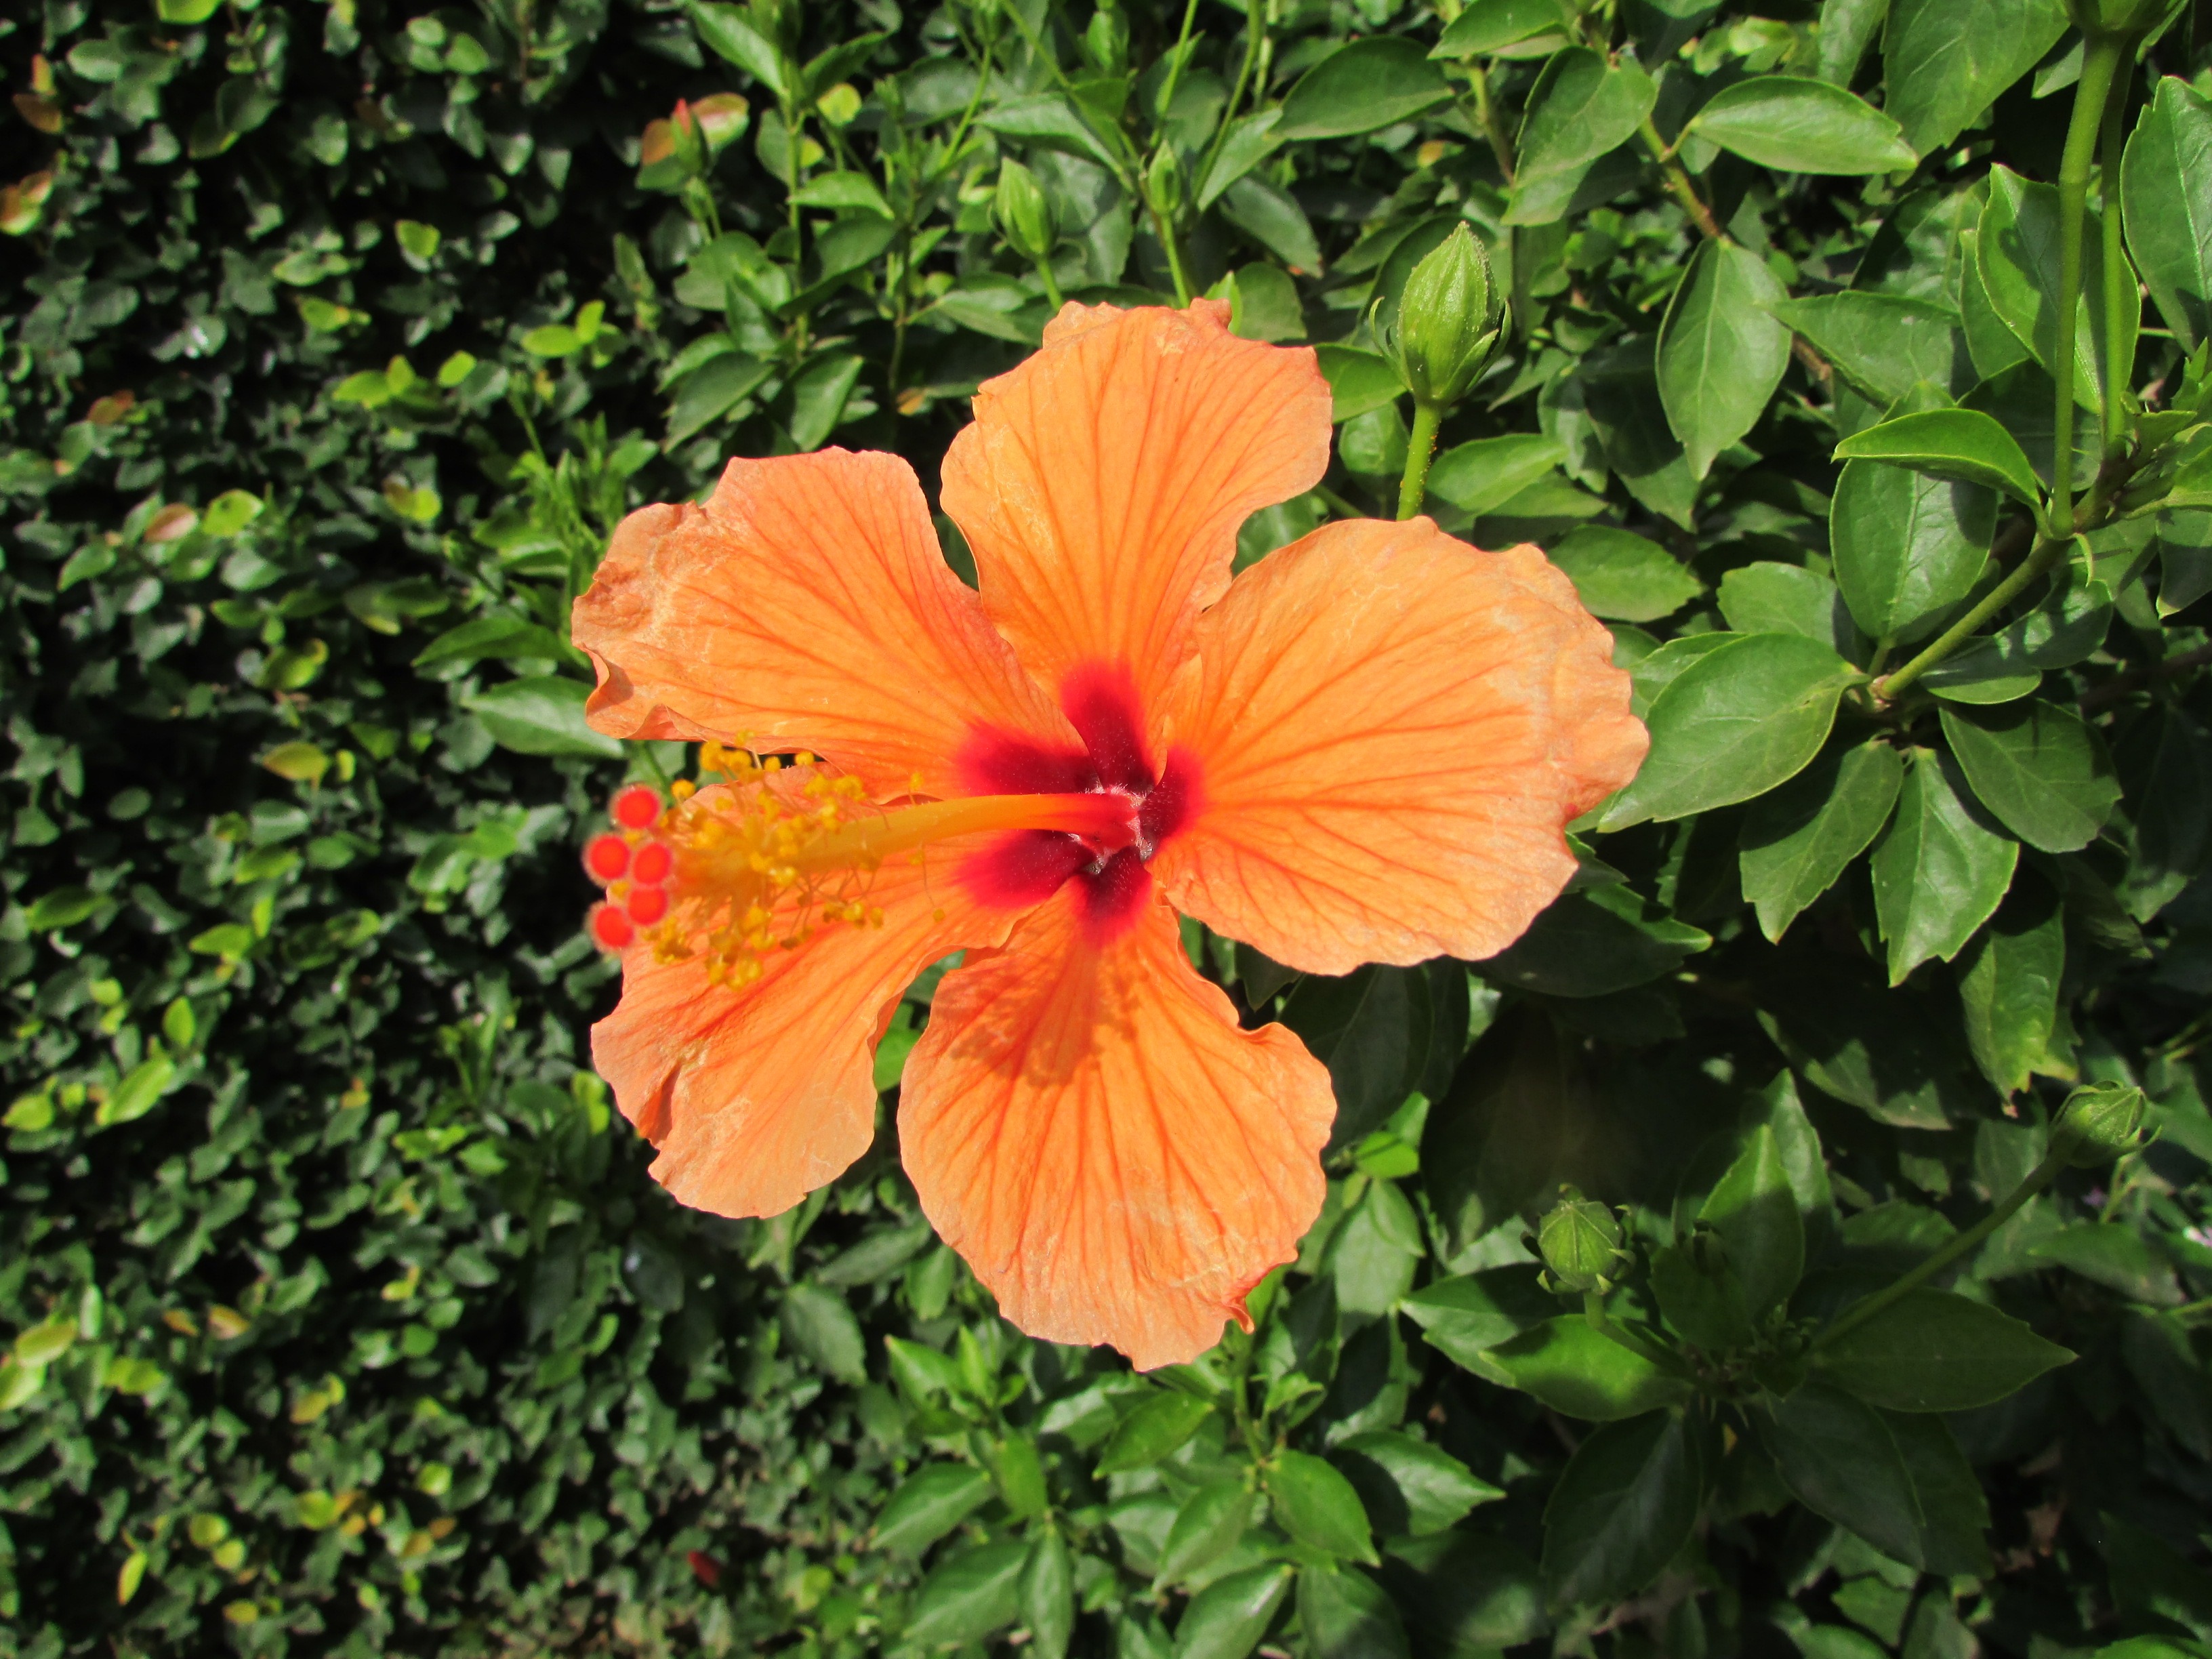
blossom, plant, stem, leaf, flower, petal, bloom, floral, environment, herb, natural, botany, agriculture, dharwad, flora, botanical, wildflower, outdoors, vegetation, india, hibiscus, horticulture, malvales, organic, flowering plant, chinese hibiscus, annual plant, land plant